Chauhan dynasty

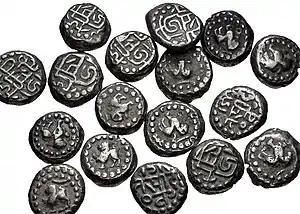
Drachms of the Chahamanas of Ranastambhapura.

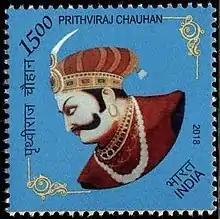
Stamp depicting Prithviraj Chauhan, a medieval Hindu ruler of North India

The 15th-century "Hammira Mahakavya" of Nayachandra Suri, which describes the life of the Ranthambore branch ruler Hammira, gives the following account: Once Brahma was wandering in search of an auspicious place to conduct a ritual sacrifice. He ultimately chose the place where a lotus from his hand fell; this place came to be known as Pushkara. Brahma wanted to protect his sacrificial ceremony against interference from danavas (miscreant beings). Therefore, he remembered the Sun, and a hero came into being from the sun's orb. This hero was Chohan, the ancestor of the Hammira's dynasty. The earliest extant recension of "Prithviraj Raso" of Chand Bardai, dated to 15th or 16th century, states that the first Chauhan king – Manikya Rai – was born from Brahma's sacrifice. The 16th-century "Surjana-Charita", composed by the Bengali poet Chandra Shekhara under patronage of the Ranthambore ruler Rao Surjana, contains a similar account. It states that Brahma created the first Chahamana from the Sun's disc during a sacrificial ceremony at Pushkara.